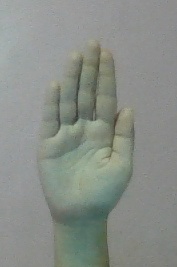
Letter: seen